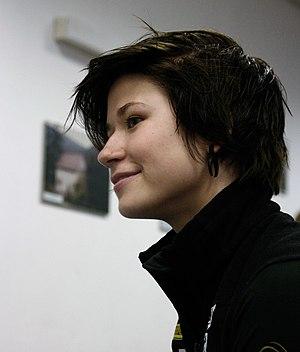
Johanna Ernst, née le 16 novembre 1992, est une grimpeuse autrichienne.